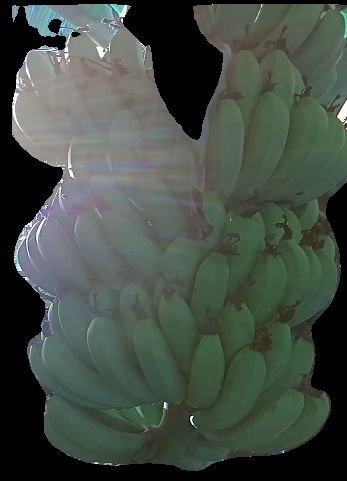
Variety: pachbale
Grade: grade1